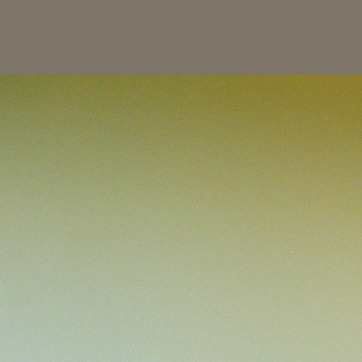
Material: painted